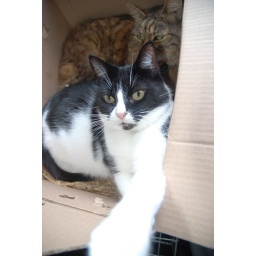
Playing in the box we brought Numan home in!